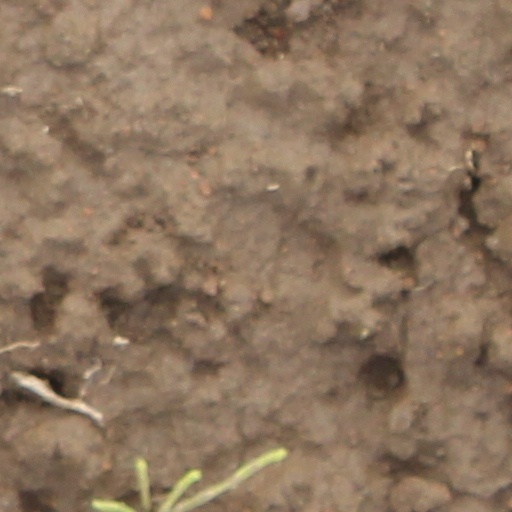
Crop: wheat